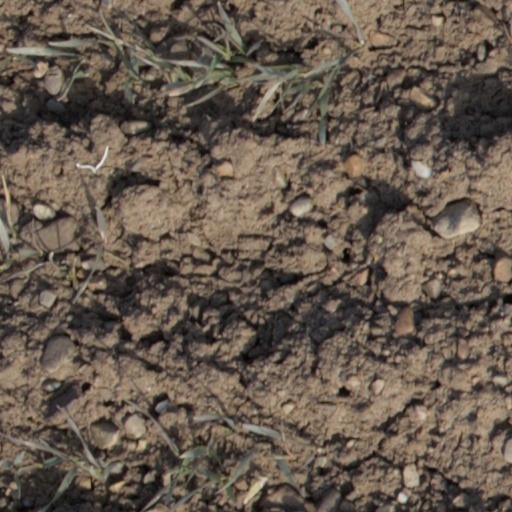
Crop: wheat